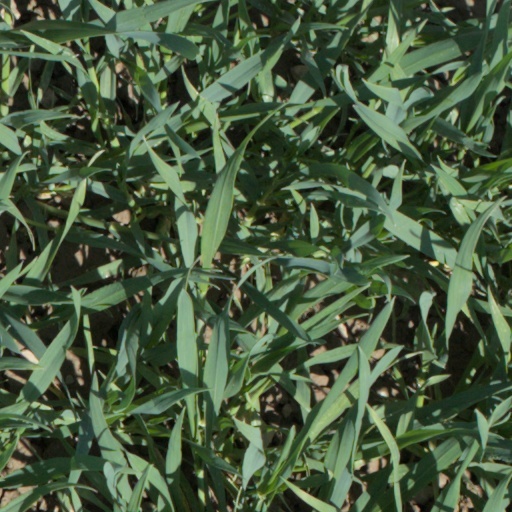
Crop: wheat